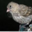
Label: bird